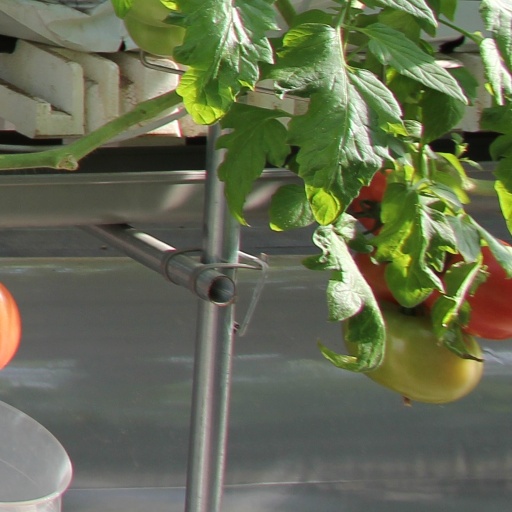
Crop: tomato